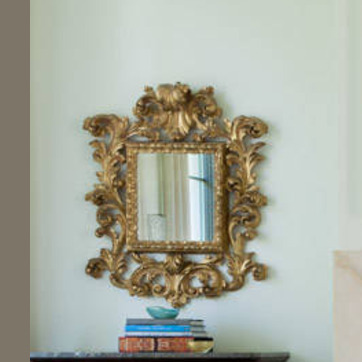
Material: mirror